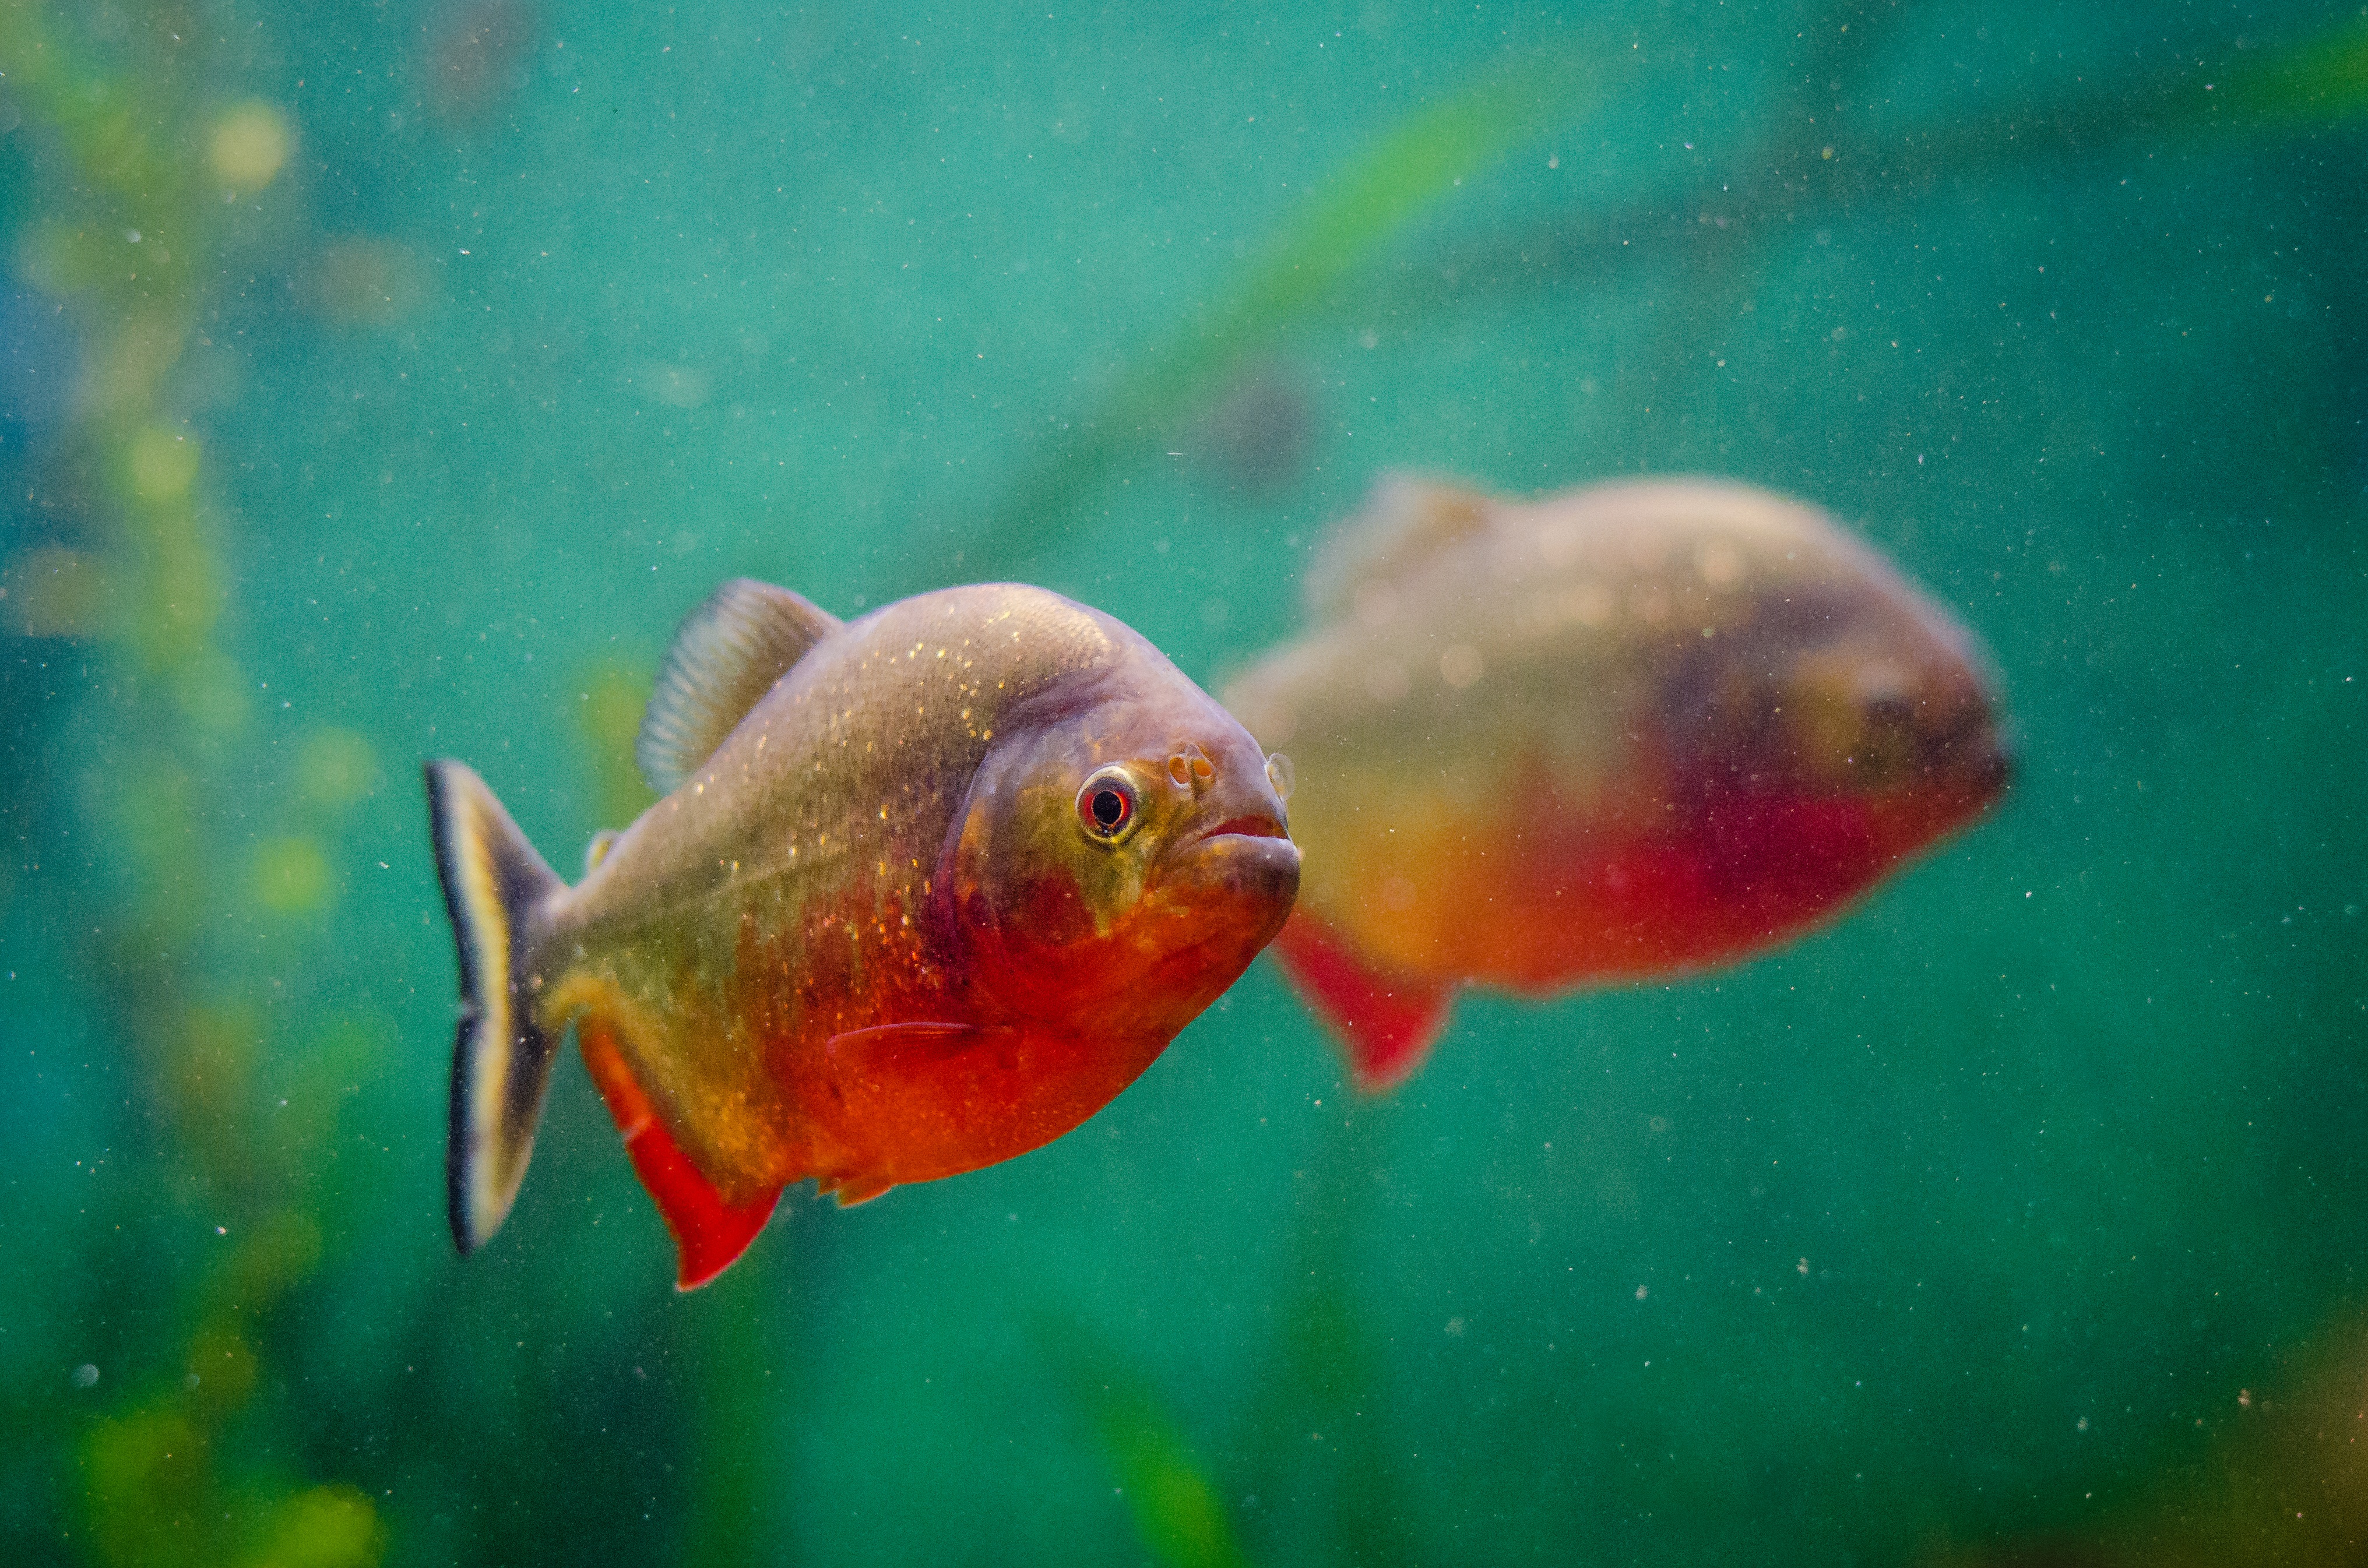
water, animal, underwater, reflection, biology, fish, fauna, swimming, aquarium, goldfish, organism, marine biology, coral reef fish, pomacentridae